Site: brandenburg
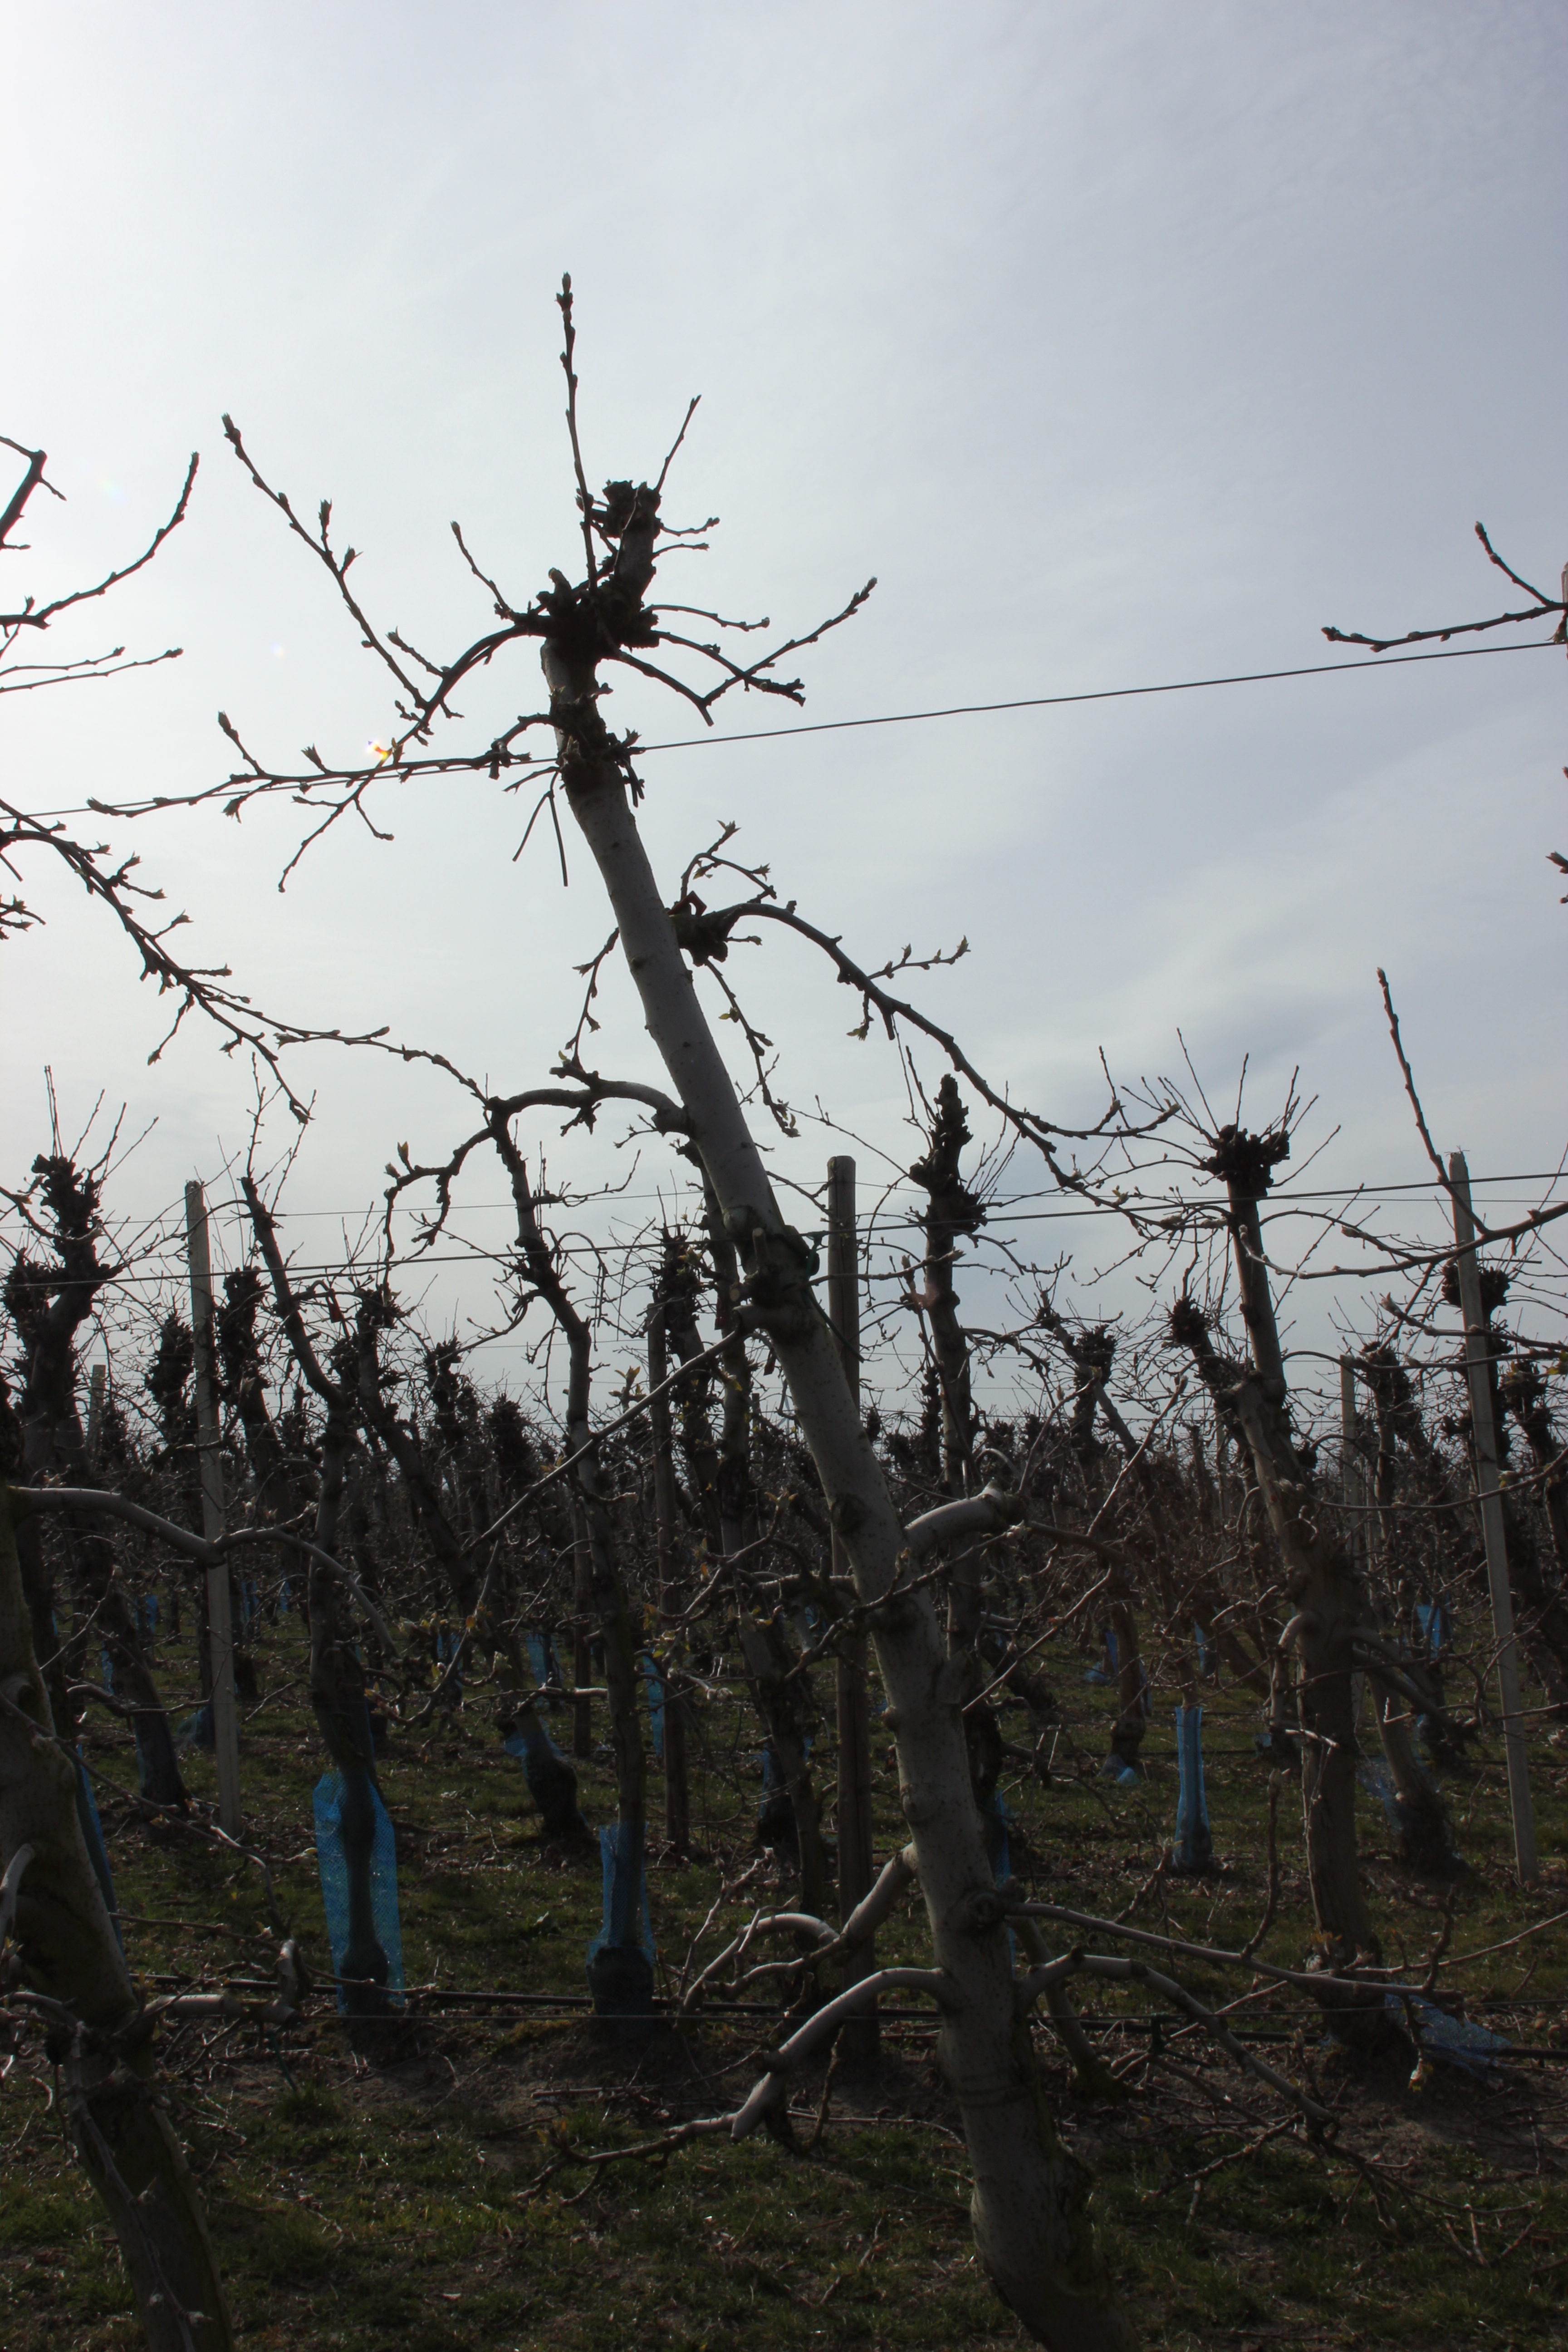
Growth stage (BBCH 54): Inflorescence emergence